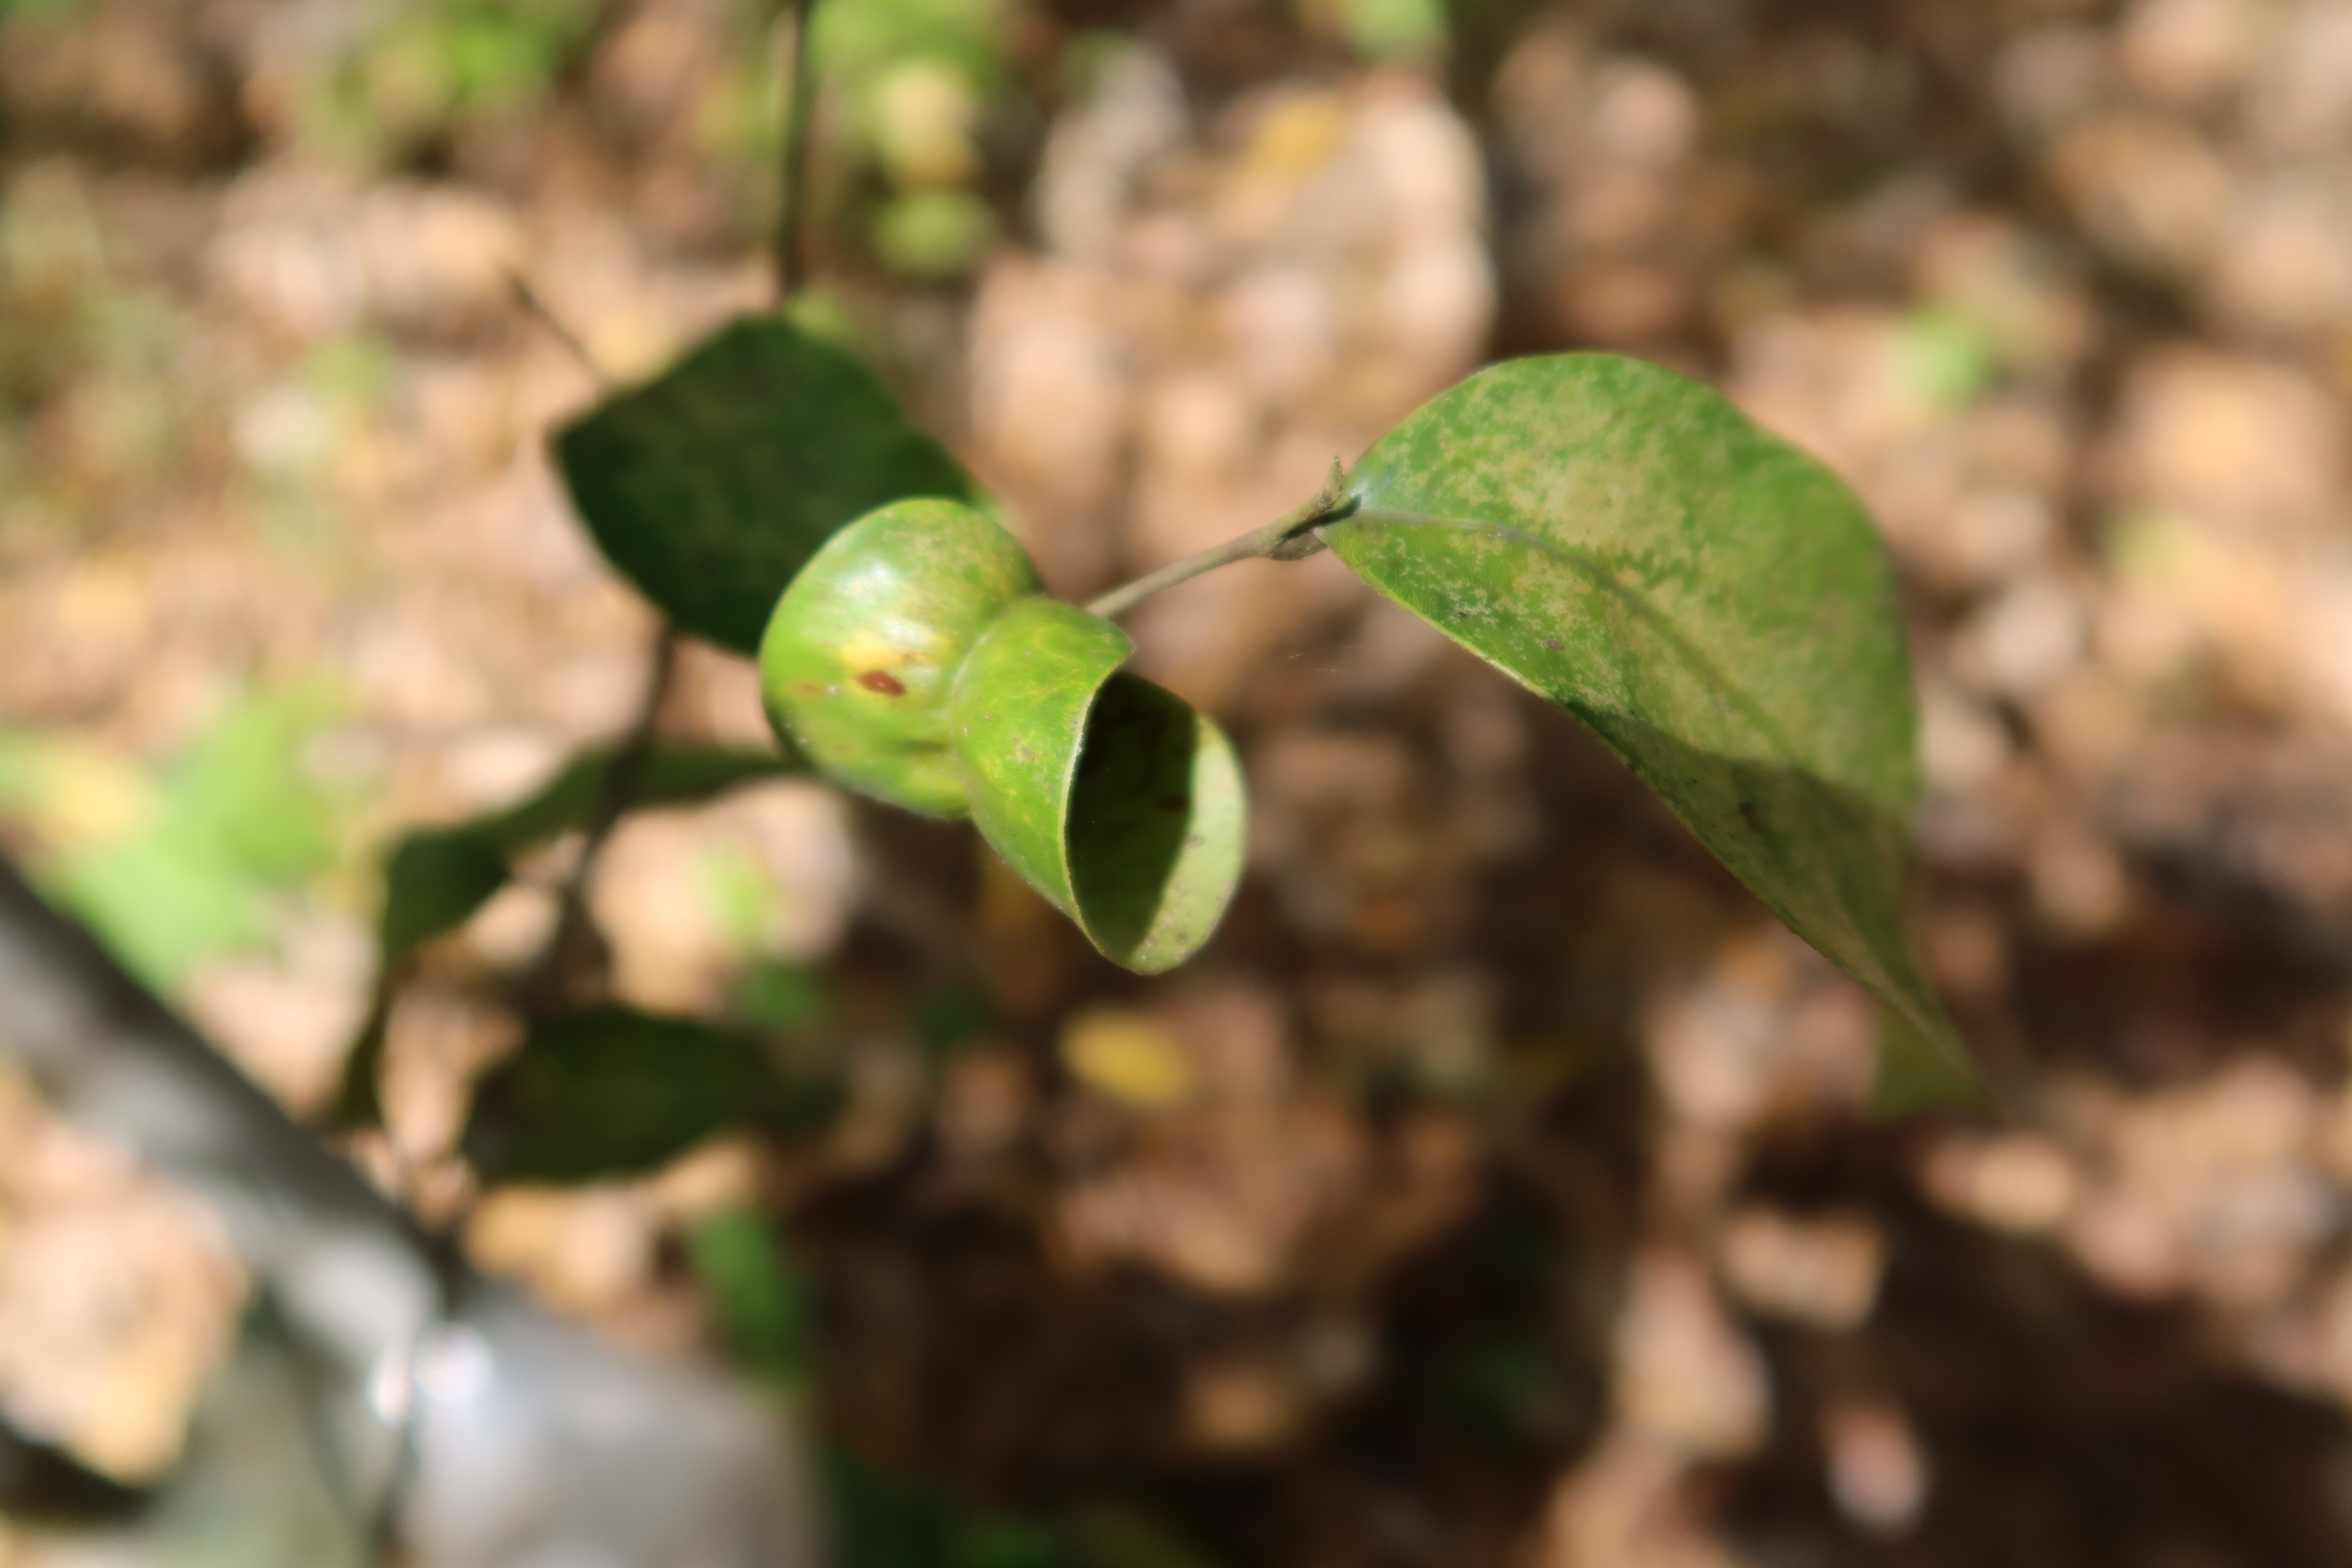
Label: Mosaic Viruses